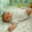
Label: baby